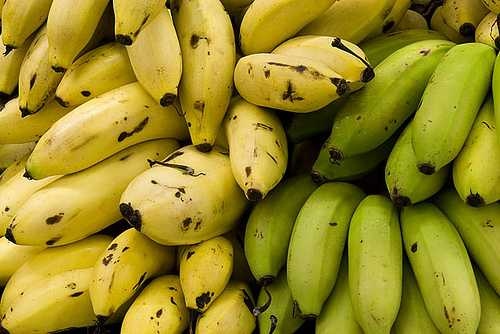
Label: Banana